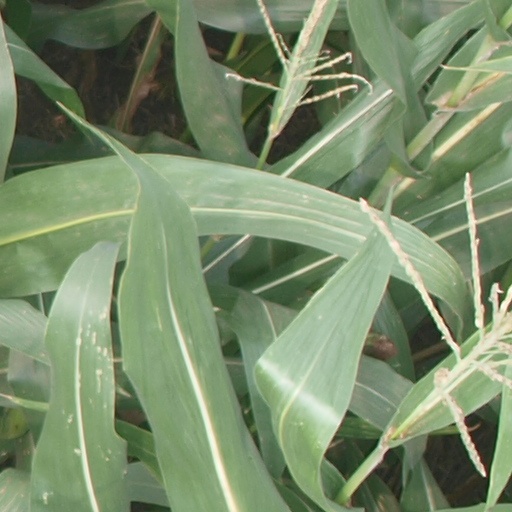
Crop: maize; corn